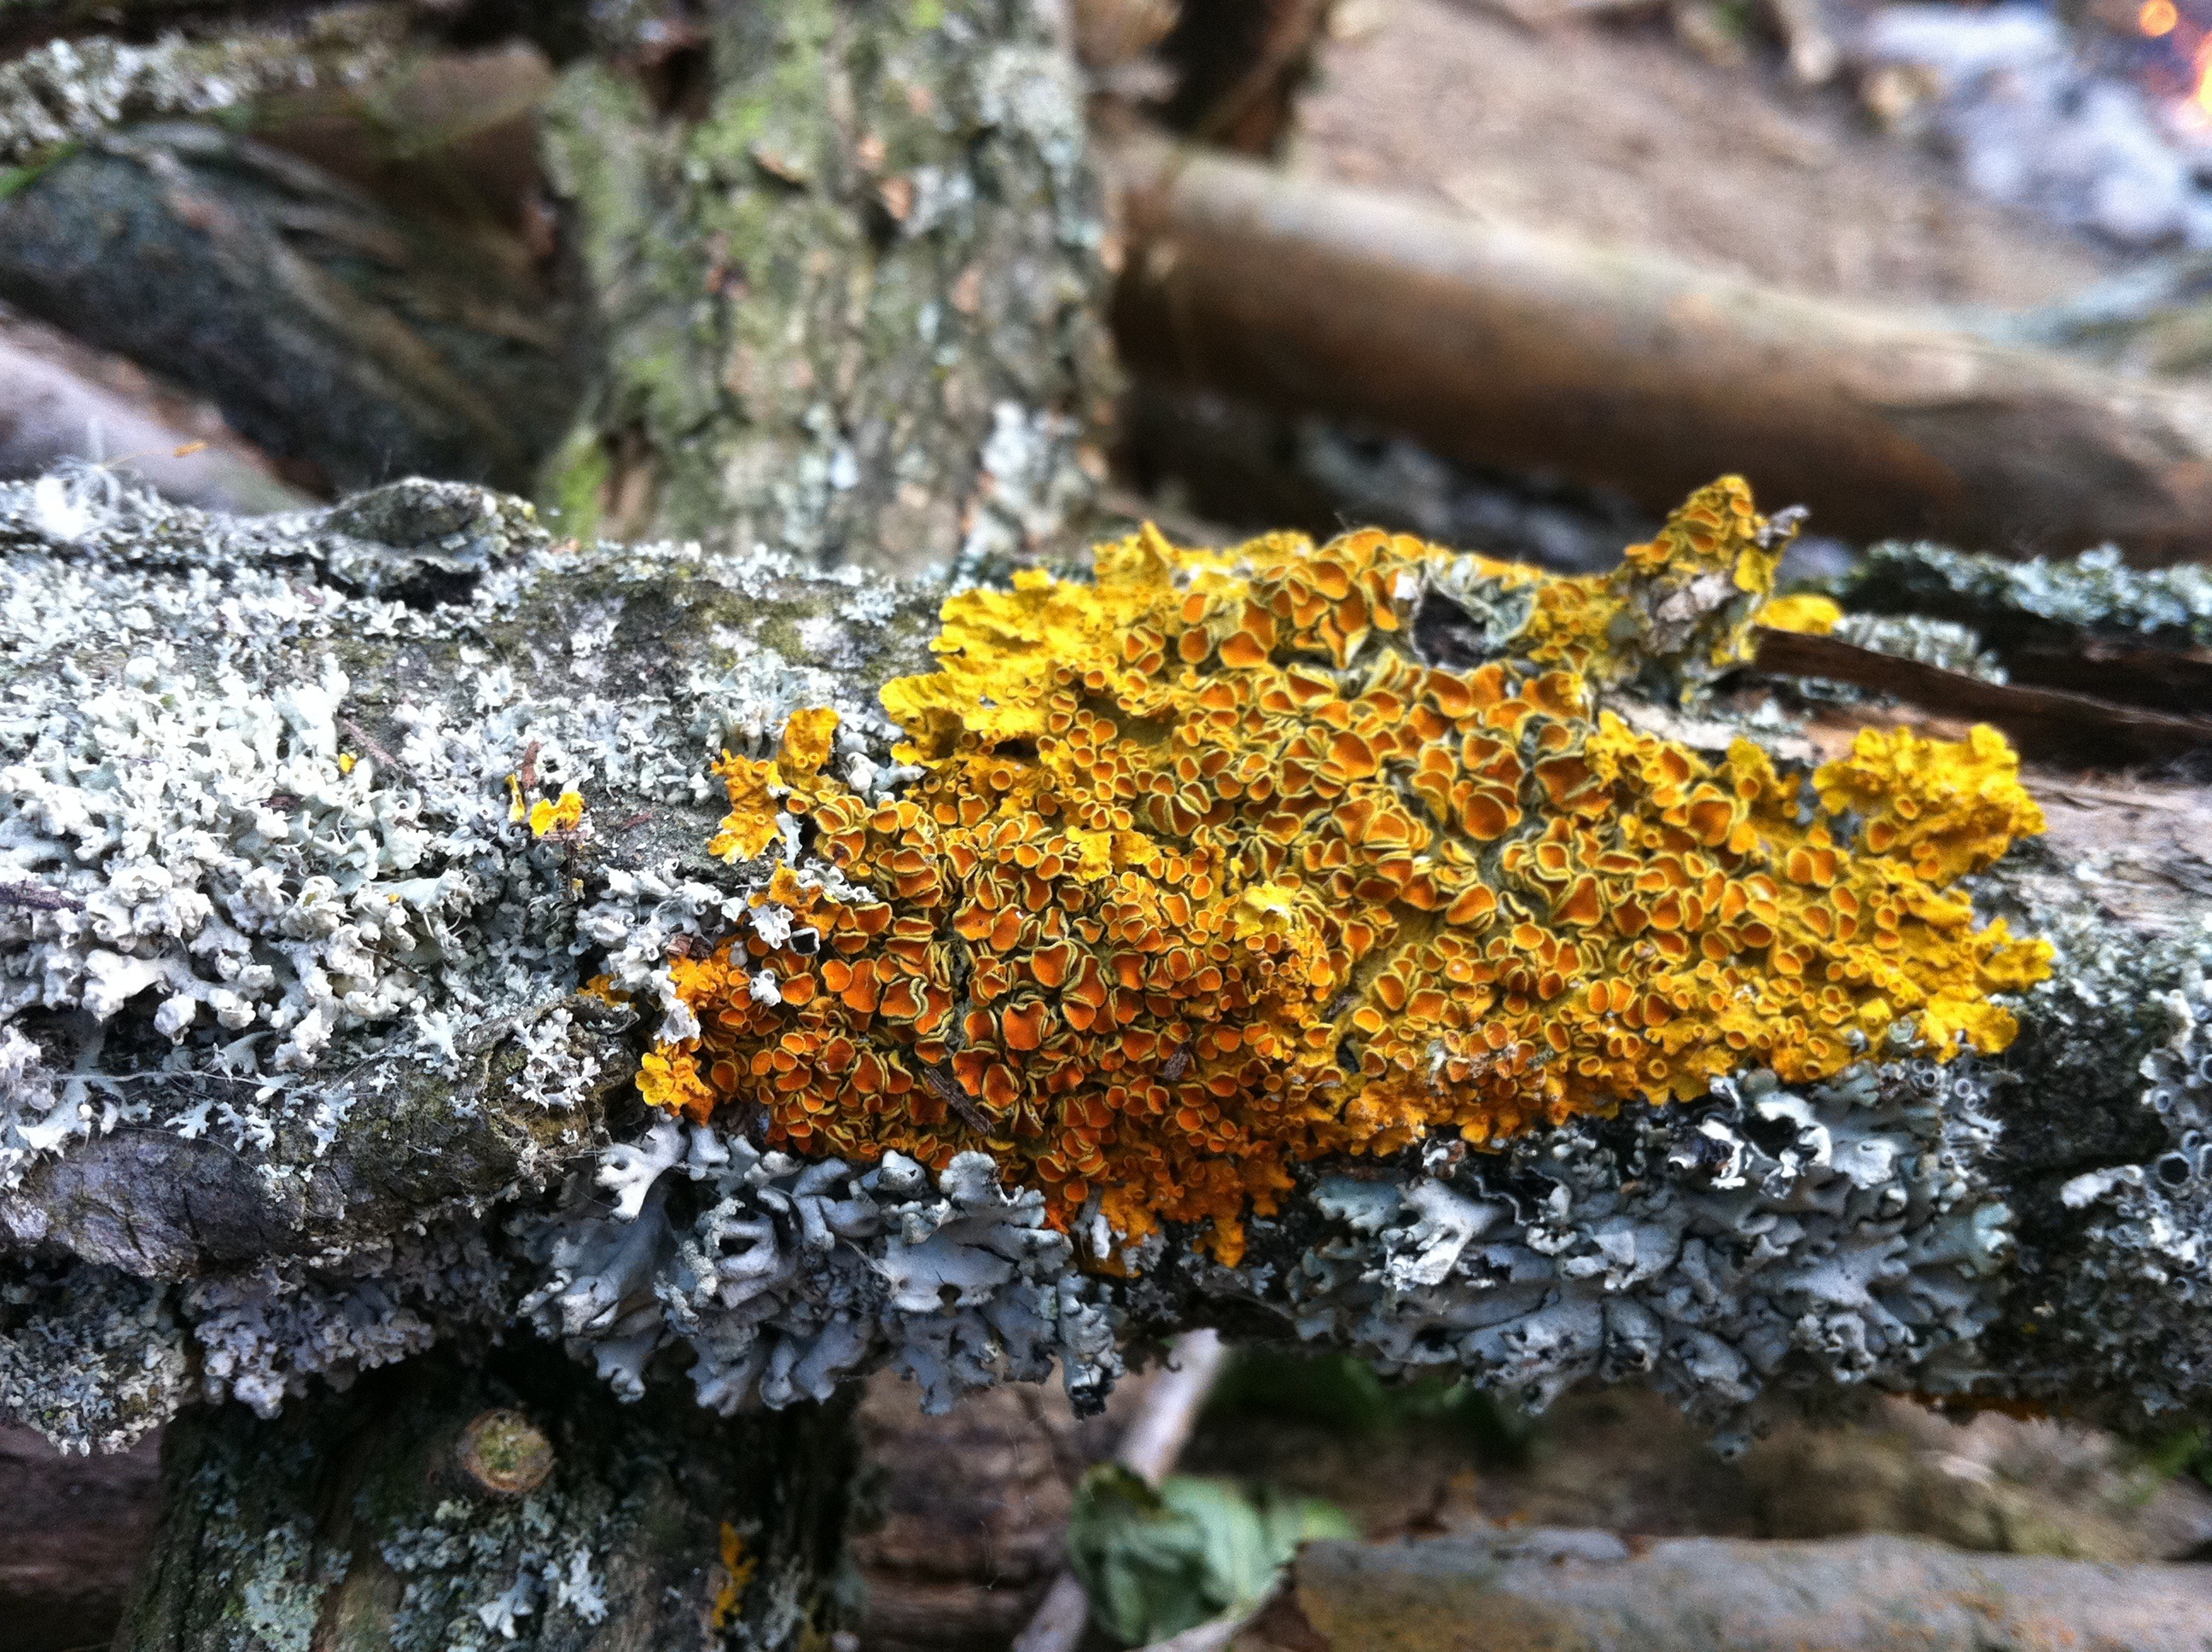
tree, nature, forest, rock, branch, plant, leaf, flower, trunk, moss, wildlife, autumn, soil, flora, season, lichen, macro photography